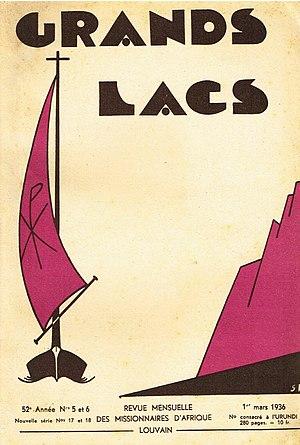
Grands Lacs, revue mensuelle des missionnaires d'Afrique consacrée à l'Urundi, n° de mars 1936, éditée à Louvain et à Paris.
Les missionnaires d'Afrique forment une société de vie apostolique missionnaire de droit pontifical également connus sous le nom de pères blancs. Ils ne doivent pas être confondus avec les missionnaires de la société des missions africaines.